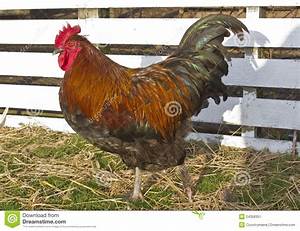
Label: gallina